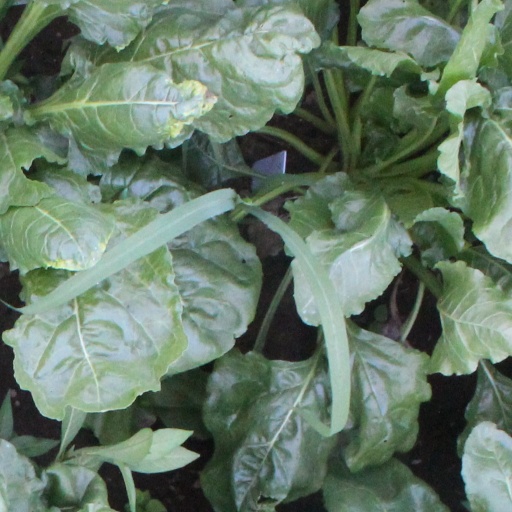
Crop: sugar beet